Tony Rolt

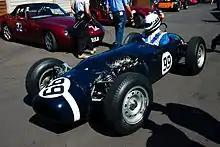
The Ferguson P99

By the early 1960s Rolt and FF Developments had decided that it would build a 4WD racing car to demonstrate the value of four-wheel drive technology. Rolt helped to design, and also tested the Ferguson P99. Although Rolt was more than capable of driving the car fast enough for test purposes, Jack Fairman was called in to race it in the 1961 British Empire Trophy and 1961 RAC British Grand Prix at Aintree, proving without doubt the four-wheel drive allied to the Dunlop Maxaret braking system was substantially superior in the wet. The P99 was run under the banner of Rob Walker Racing and became the only 4WD car to win a Formula One race, when in the hands of Stirling Moss it won the 1961 Oulton Park Gold Cup. The car was also the last front-engined car ever to win a F1 race. Despite a trip the Tasman Series and success in the hands Peter Westbury, when he won the British Hill Climb Championship in 1964, the car was not used much again. Subsequently the four-wheel-drive concept succeeded in the United States and in 1966 was built into the Jensen FF road car.